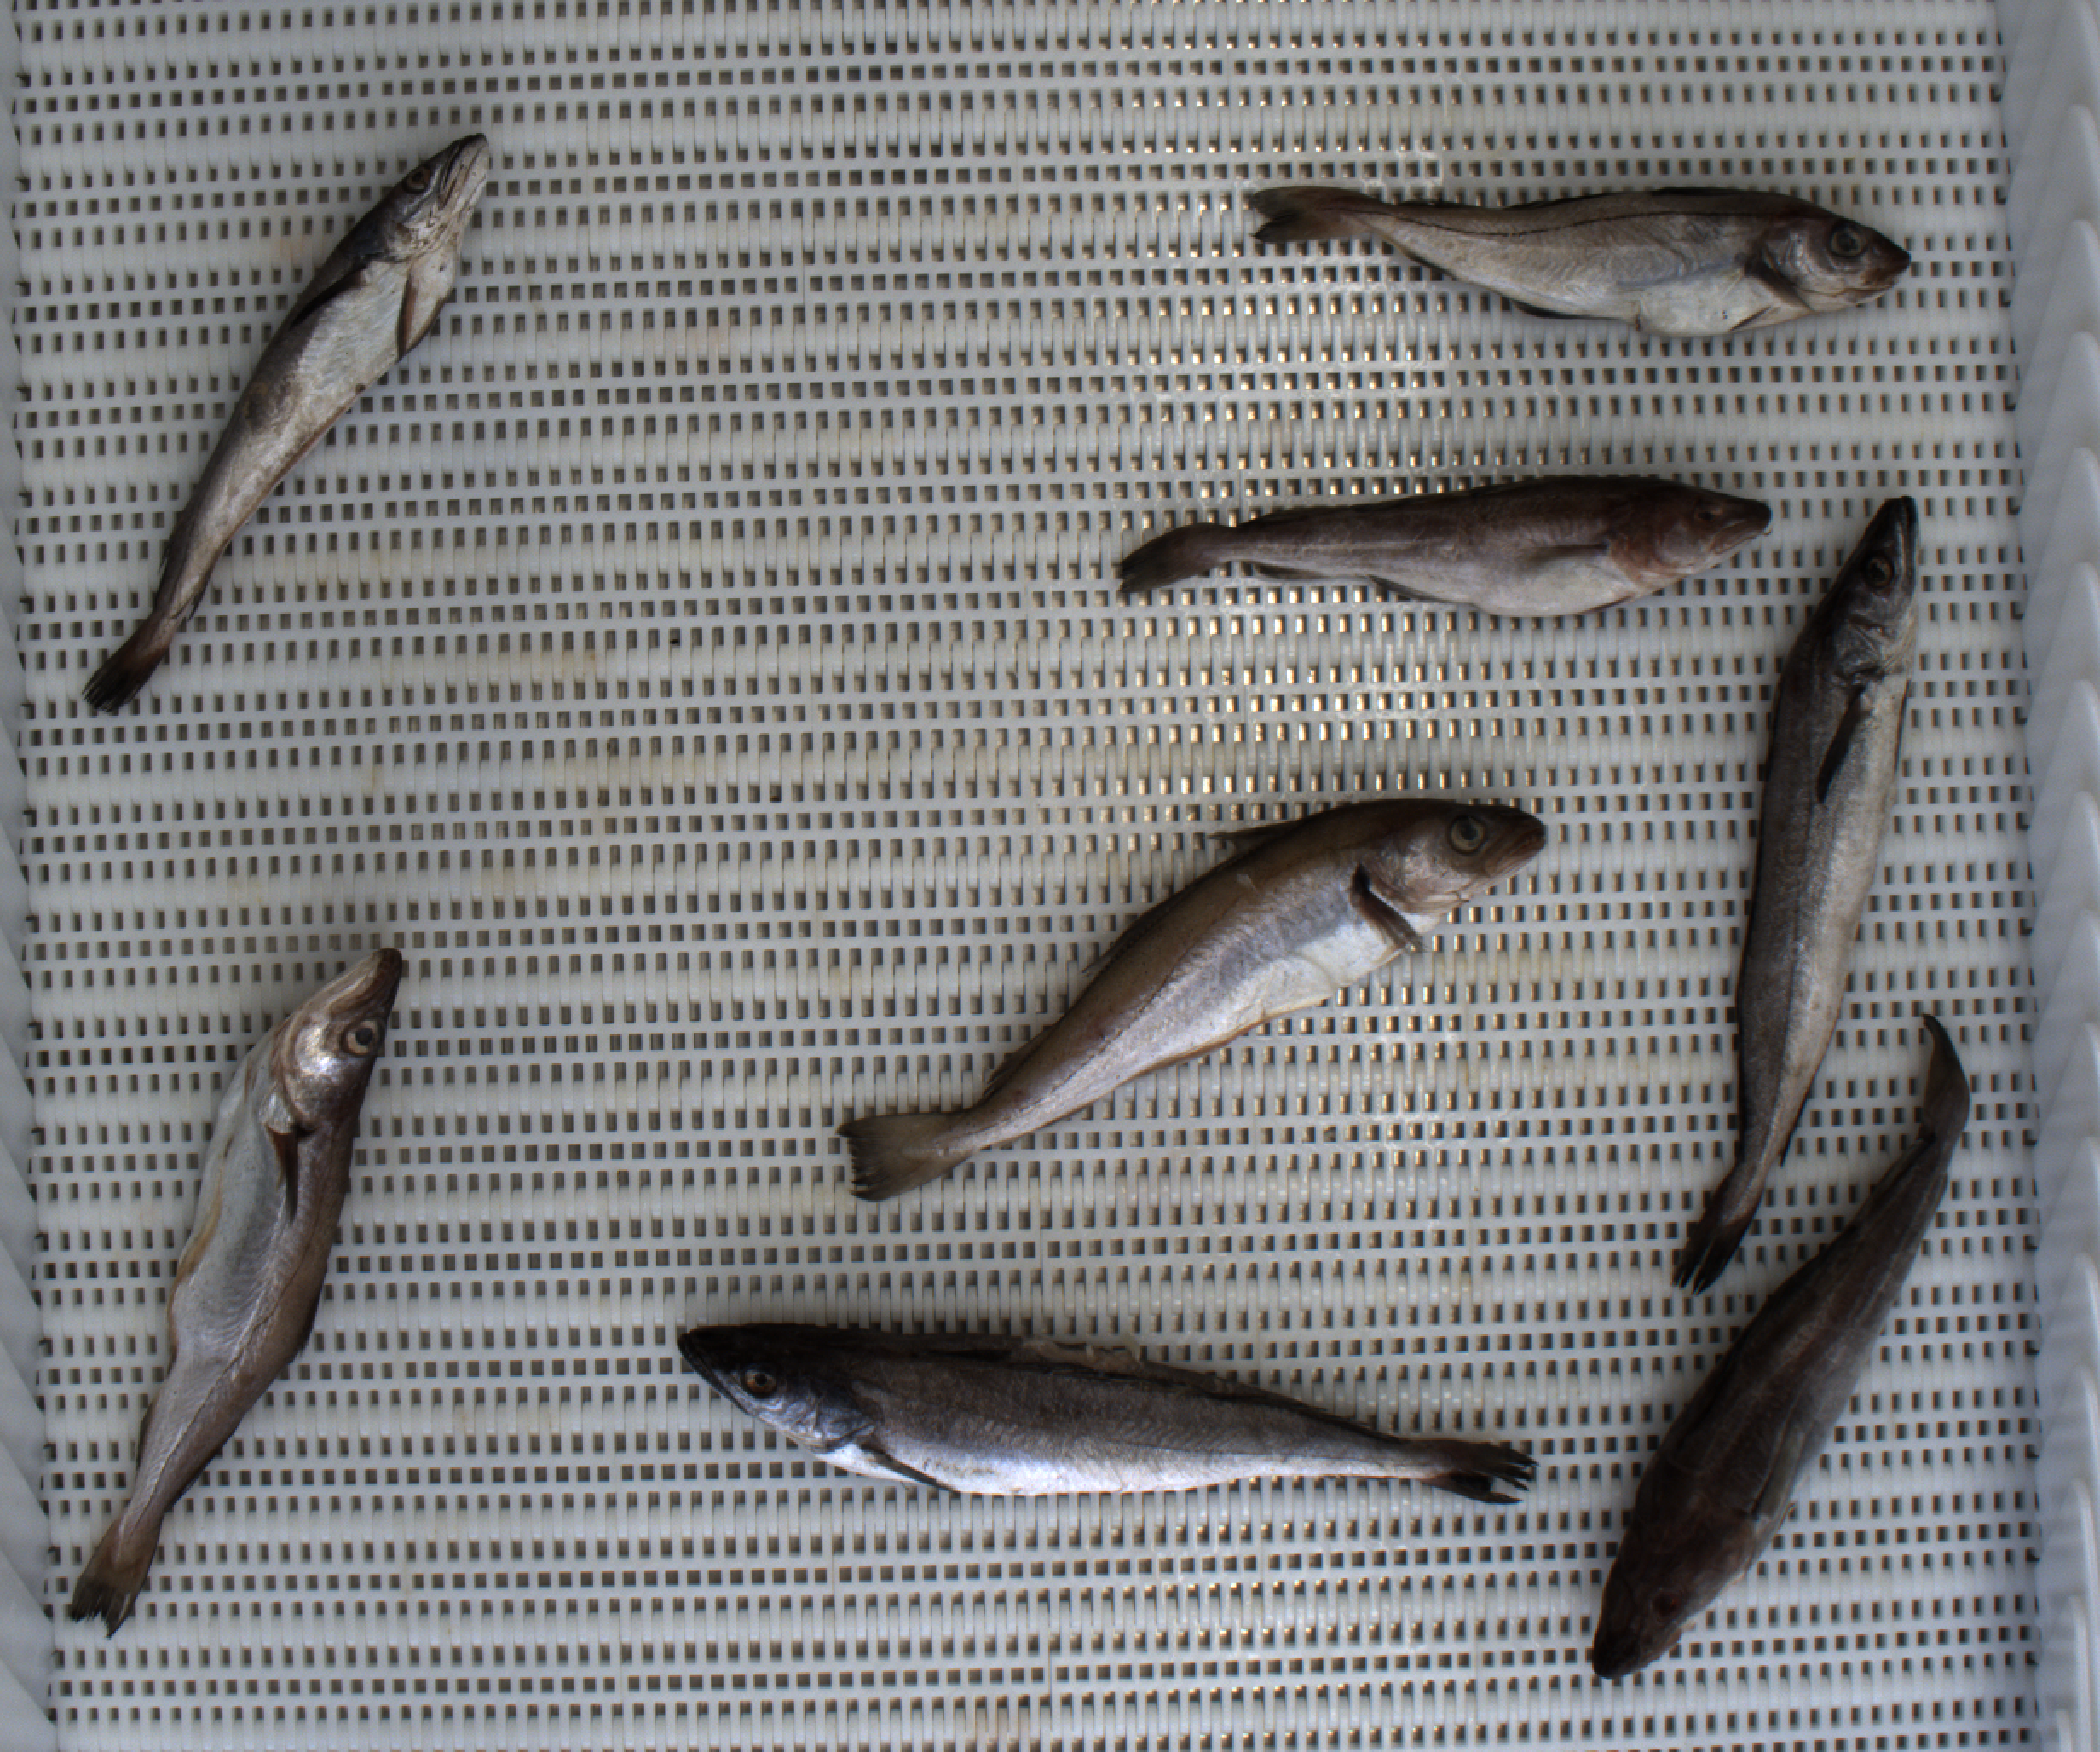
Total fish: 8
Cod: 2
Haddock: 1
Whiting: 2
Hake: 3
Horse mackerel: 0
Saithe: 0
Other: 0